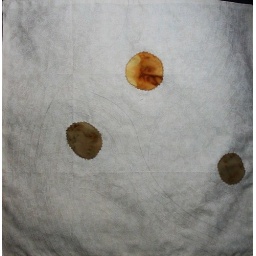
#35, in the spirit of raked sand in Japanese gardens. white thread on white cloth with 'stones' made of rust-dyed silk.